Blaoui Houari

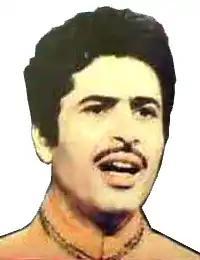

Blaoui Houari ( "Blawī al-Hwārī"; 23 January 1926 – 19 July 2017) was an Algerian singer-songwriter, composer and conductor. Over the course of his career, he recorded over 900 songs and released over 100 albums.